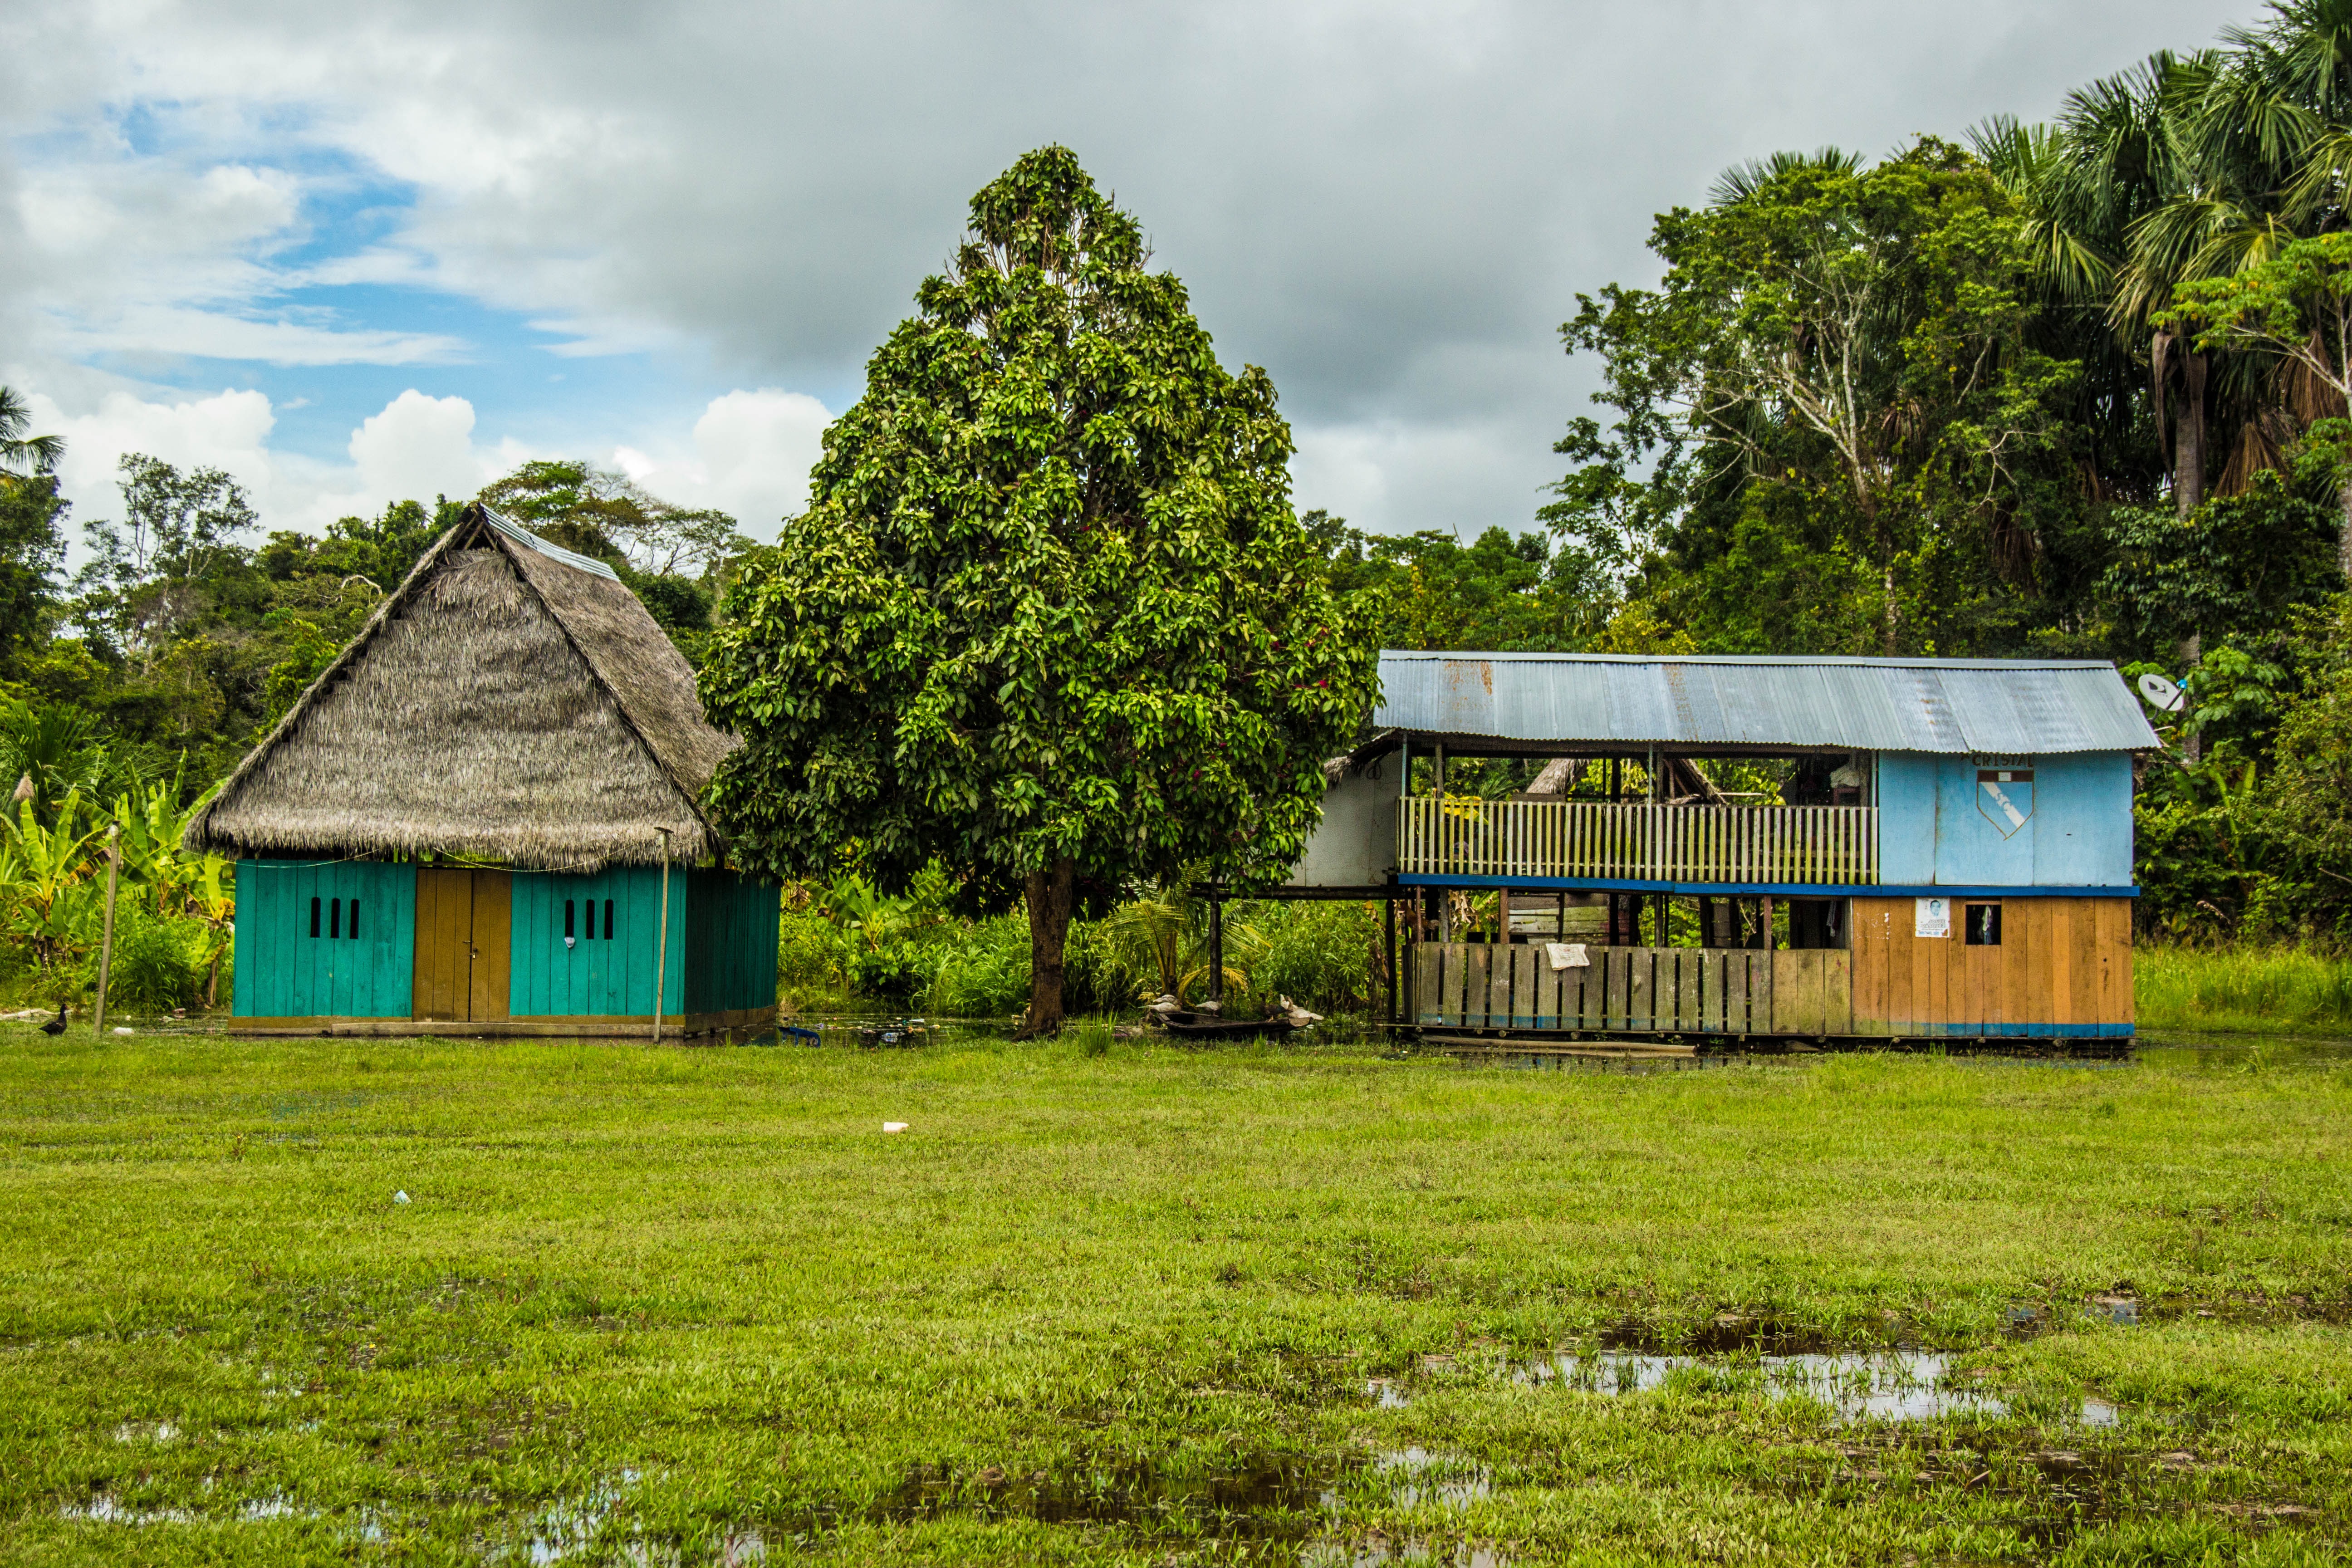
nature, sky, farm, meadow, house, building, barn, home, hut, village, shack, green, cottage, trees, farmhouse, estate, rural area